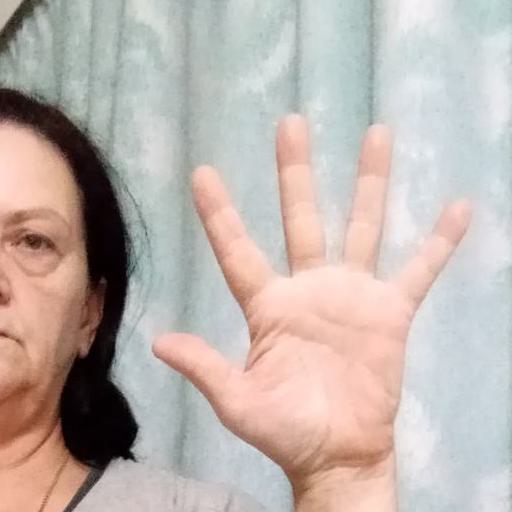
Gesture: palm